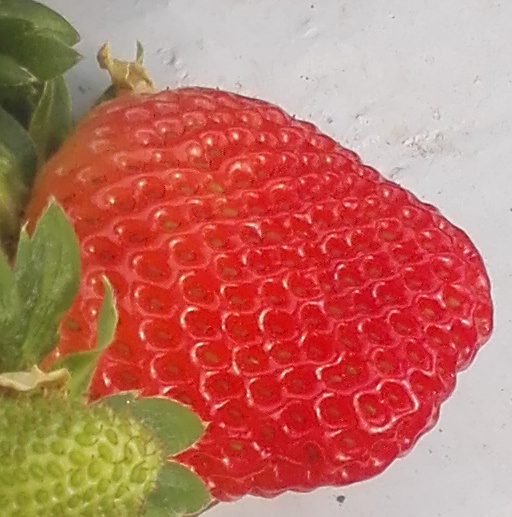
Label: Strawberry